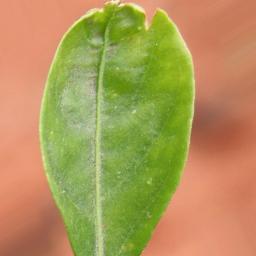
Label: healthy